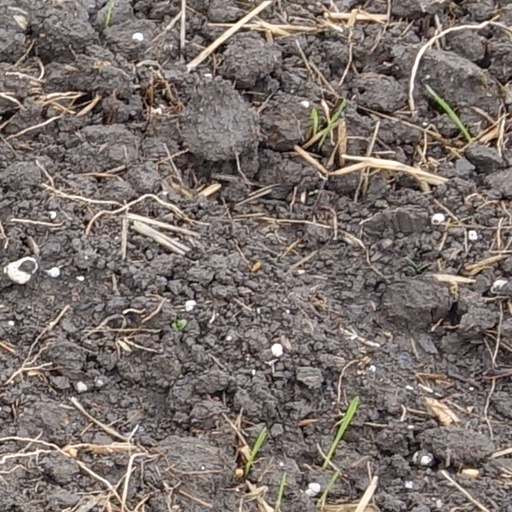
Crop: wheat